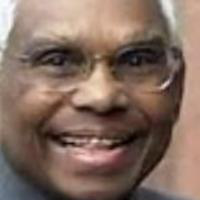
Age group: age 56-65